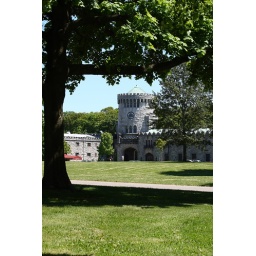
Castle Gould - The estate was created by Howard Gould, the son of financier and railroad tycoon Jay Gould